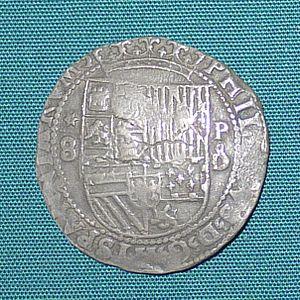
Une histoire du monde en cent objets est un projet commun de la BBC Radio 4 et du British Museum composé d'une série de cent émissions radiophoniques, rédigées et présentées par Neil MacGregor, directeur du British Museum.
La pièce de huit — appelée piastre espagnole en français, real de a ocho ou peso en espagnol, spanish dollar par les Américains —, est une pièce de monnaie en argent d'approximativement 39 mm de diamètre, d'une valeur de huit réaux, qui a été frappée par l'Empire espagnol, après 1598, afin de s'aligner sur le thaler, la monnaie continentale du Saint-Empire, lié aux Habsbourg qui régnaient alors sur un vaste territoire. Elle valait 272 maravédis, mais en 1642, elle est réévaluée à 340 maravédis.